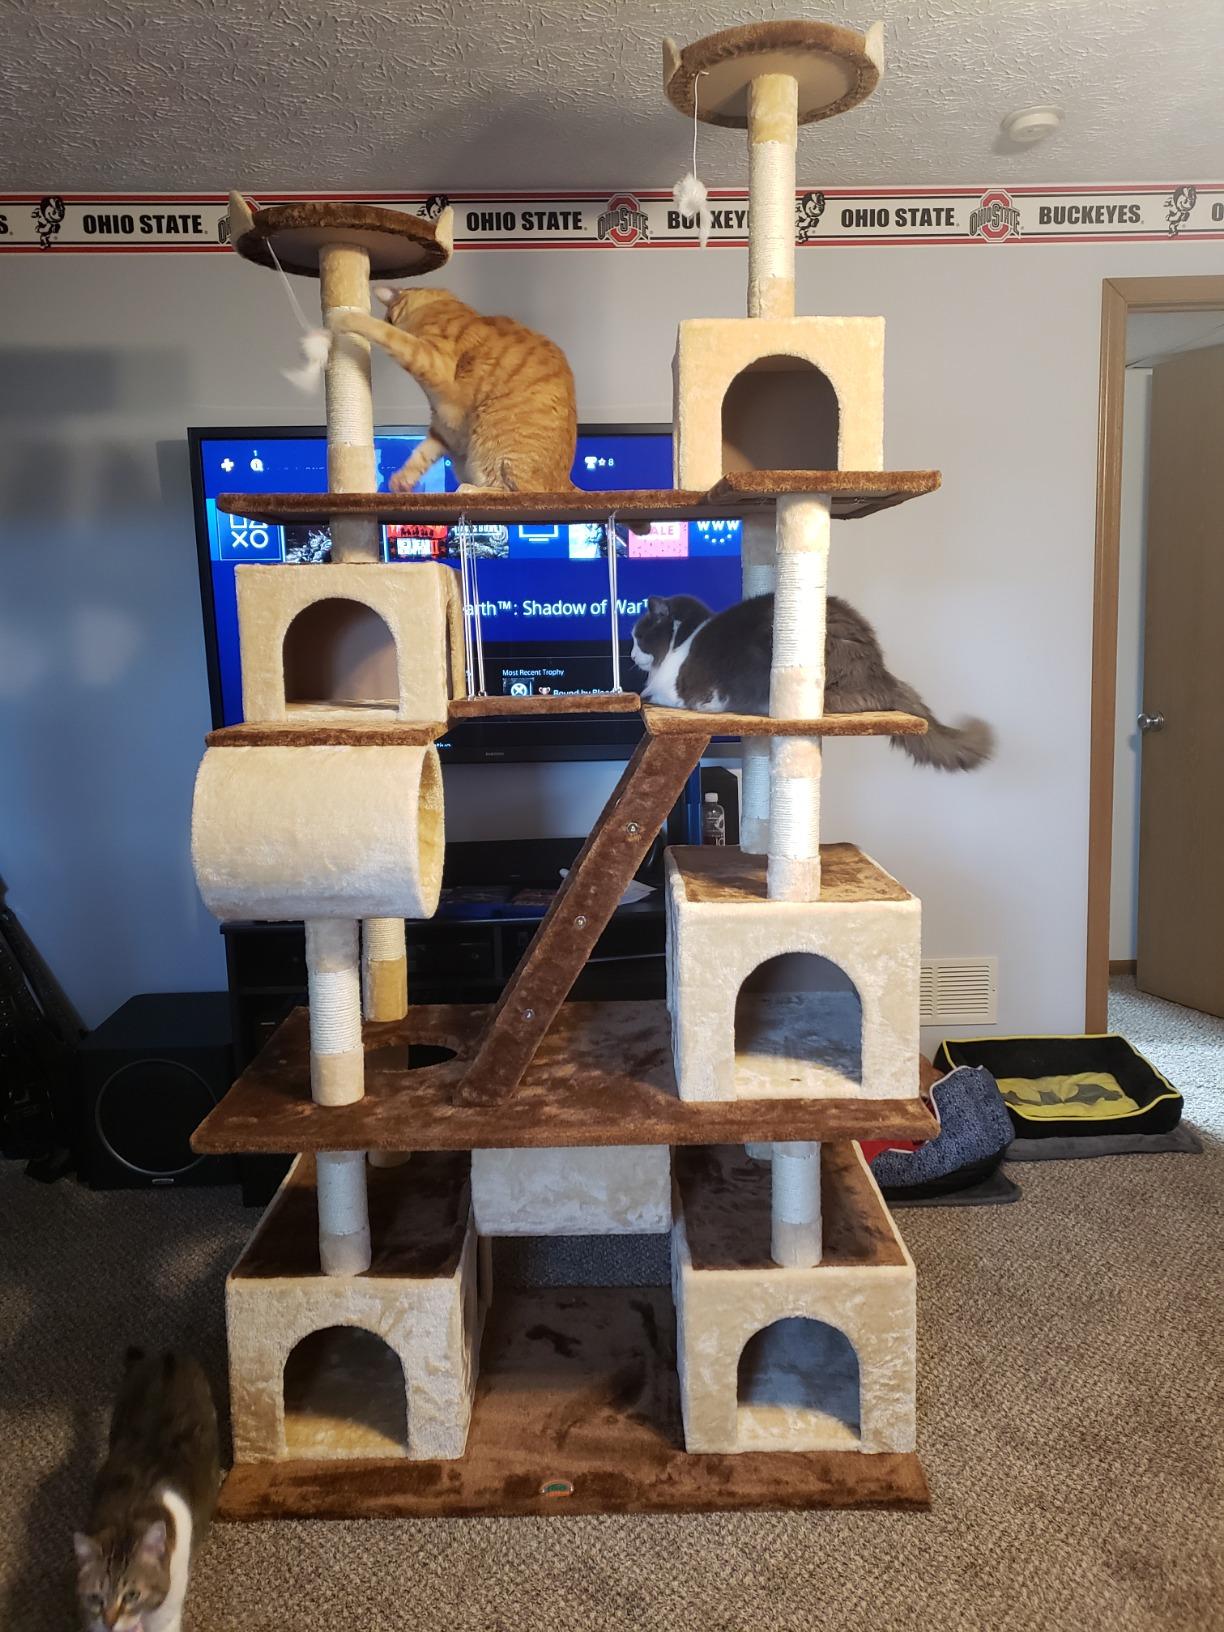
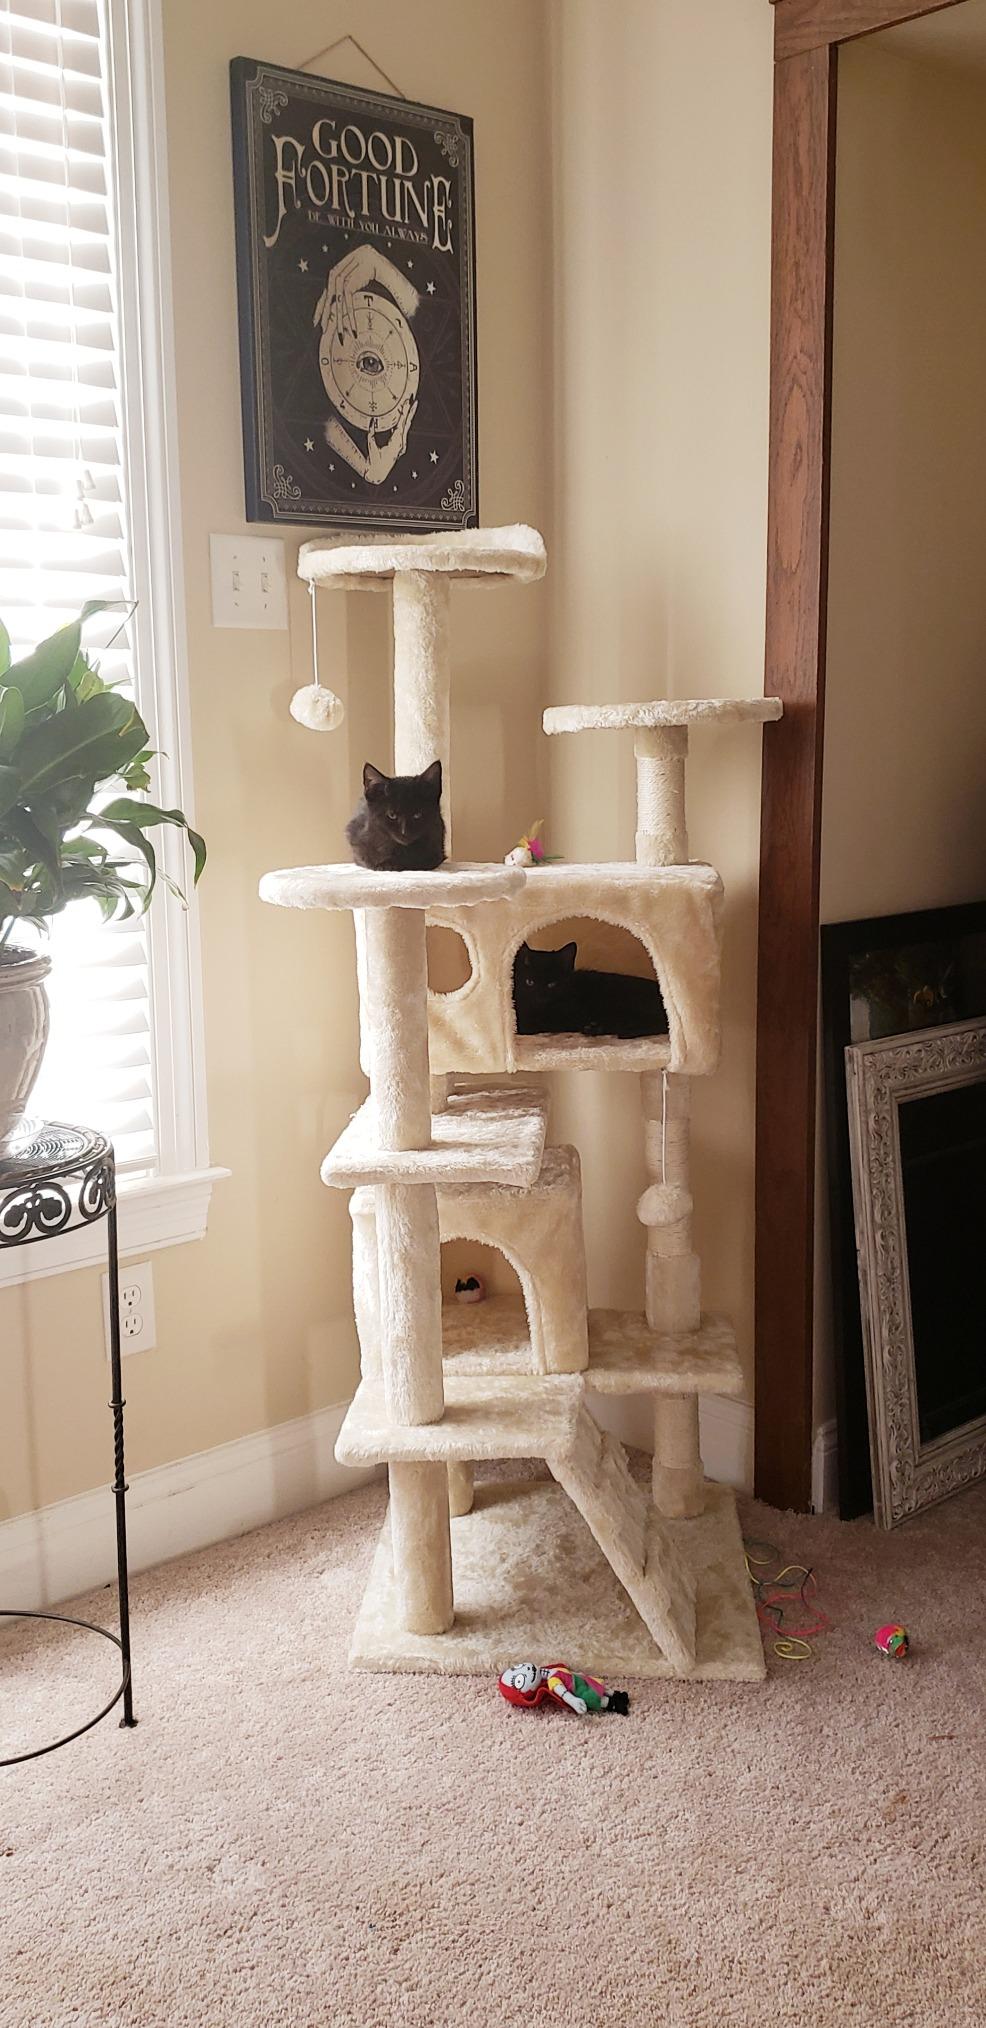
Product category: items_cat tree
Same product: no